Lewis Burwell Puller Jr.

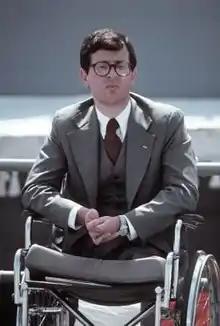
Puller in the 1980s

Lewis Burwell Puller Jr. (August 18, 1945 – May 11, 1994) was an attorney and a United States Marine Corps officer who was severely wounded in the Vietnam War. He won the 1992 Pulitzer Prize for Biography or Autobiography for his autobiography "Fortunate Son".